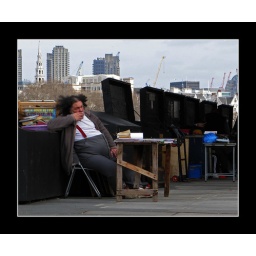
A seller at the South Bank book market underneath Waterloo Bridge.